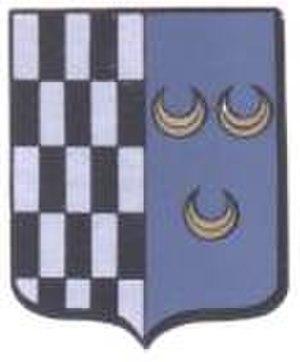
Saint-Michel ou Saint-Michel-lez-Bruges, en néerlandais Sint-Michiels est une section de la ville belge de Bruges située en Région flamande dans la province de Flandre-Occidentale.